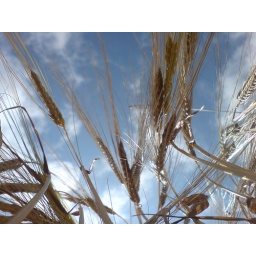
A view from the ground in a field of wheat near Penzance, UK.